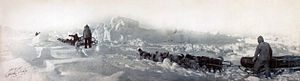
Zieglers nordpolsekspedition / Isolering og redning
Zieglers polarekspedition ved 82. nordlig bredde i marts 1905.
Zieglers polarekspedition 1903–1905 var et mislykket forsøg på at nå Nordpolen. De strandede nord for den Nordlige polarcirkel i to år inden de kunne reddes; ikke desto mindre overlevede alle med en enkelt undtagelse. Ekspeditionen, som var finansieret af William Ziegler og ledet af Anthony Fiala, afgik fra Tromsø, Norge den 14. juni 1903, ombord på skibet America. Under den første vinter udlagte ekspeditionen depoter af mad og kul i Teplitz Bay, Rudolfön, den nordligste ø i Franz Josef Land.